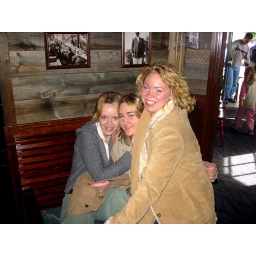
The girls and I sitting in the waiting lobby at Red Lobster waiting for a table